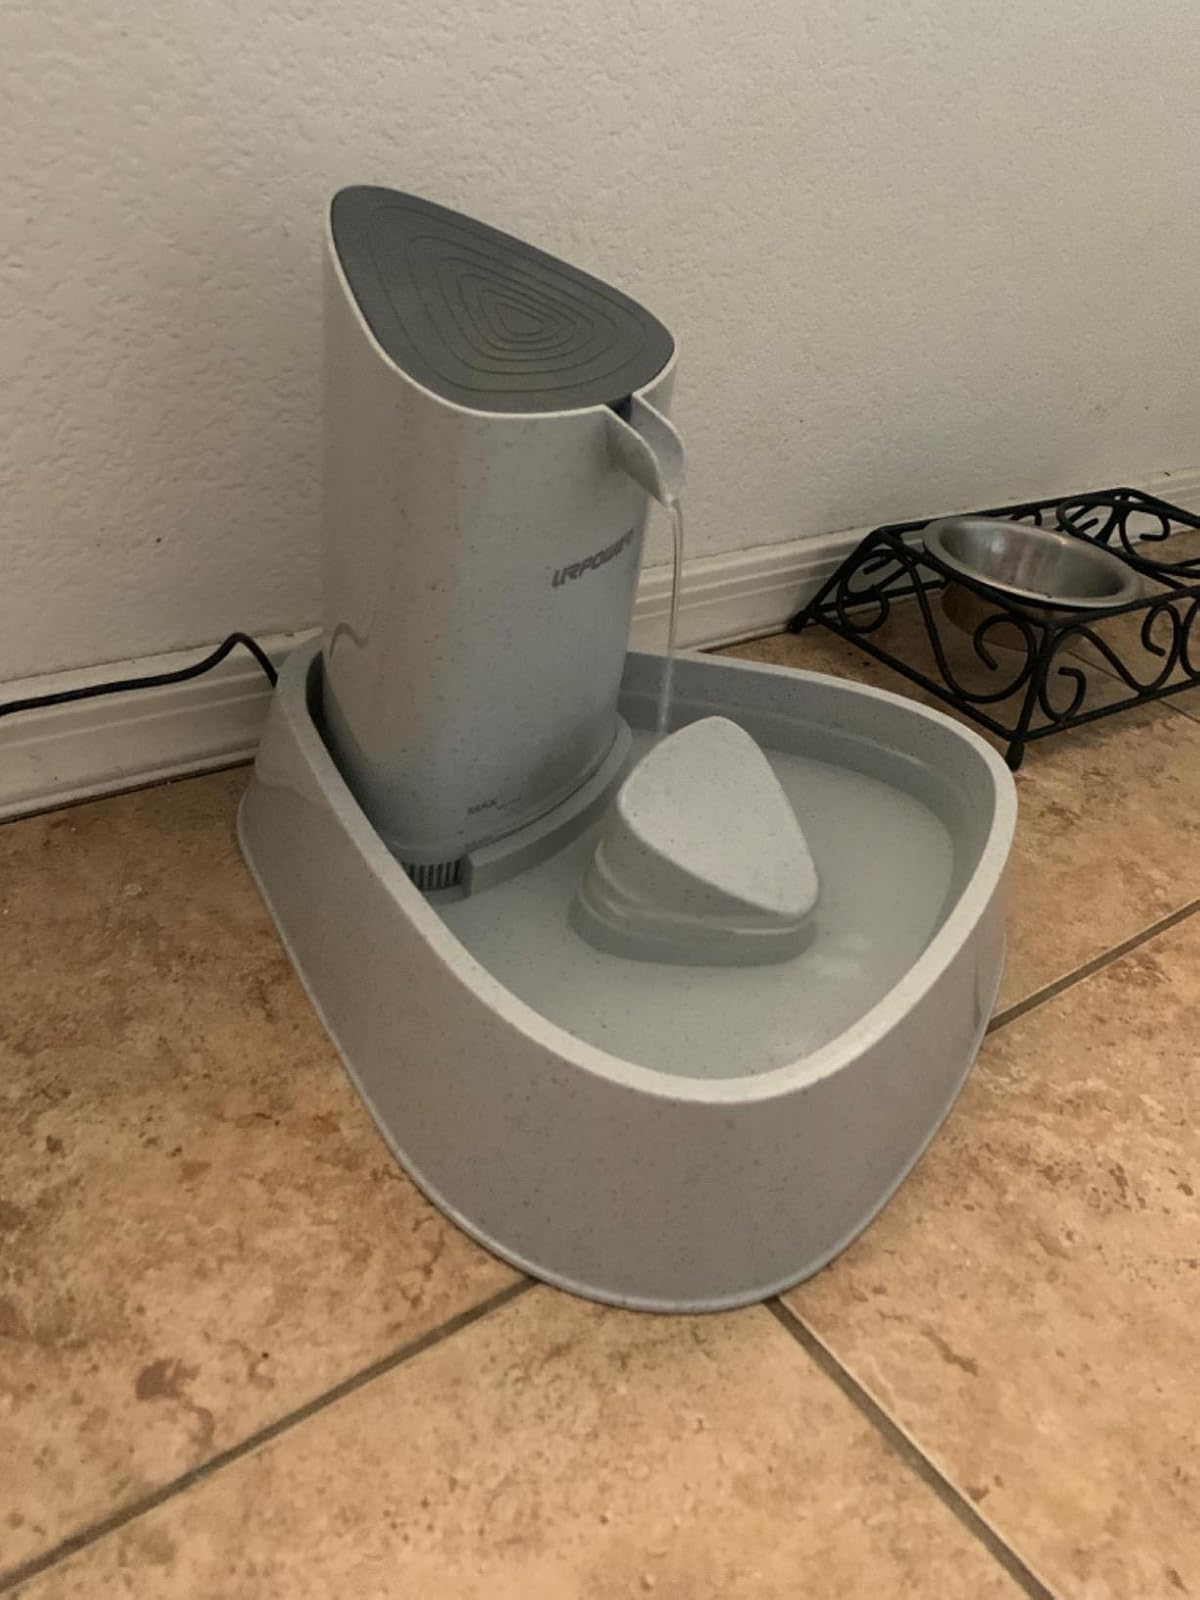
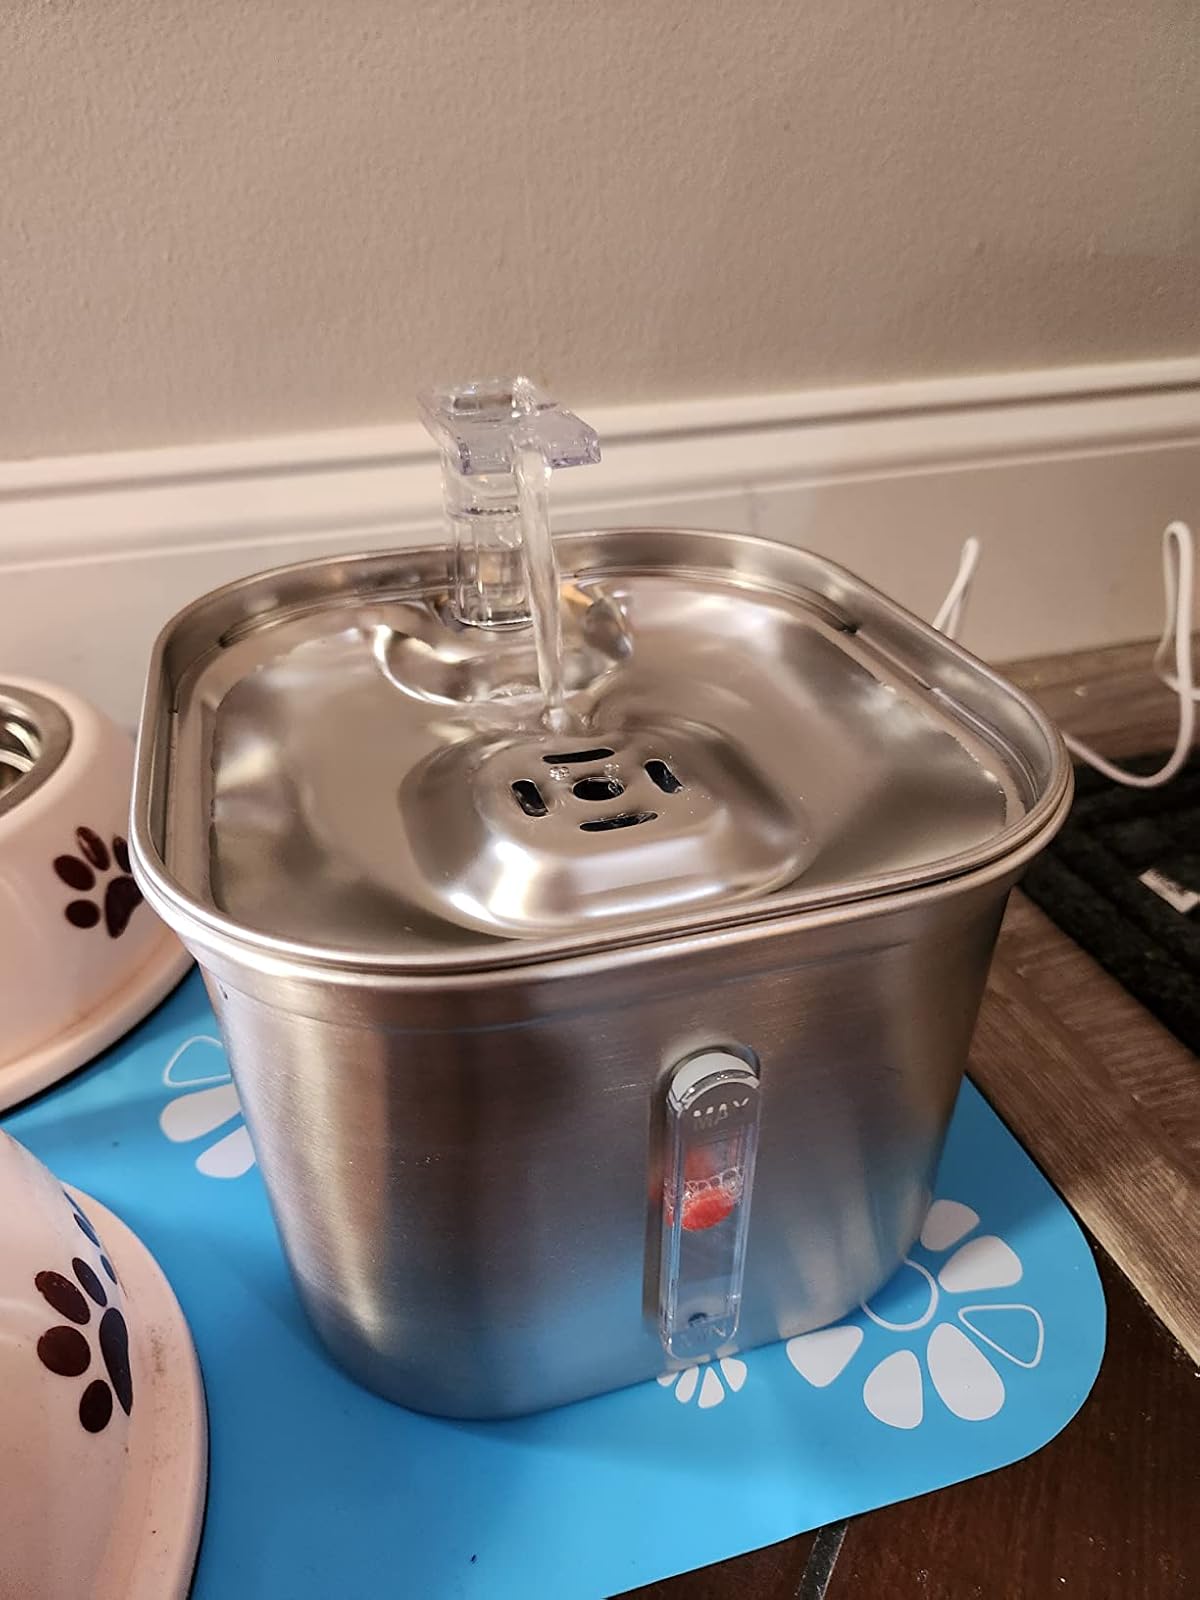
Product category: items_bowl
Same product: no